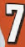
Number: 7